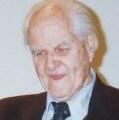
Age: 91